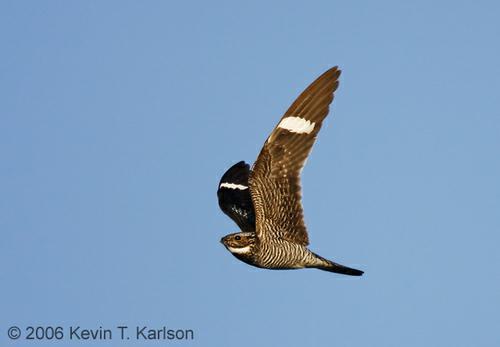
A photo of a nighthawk